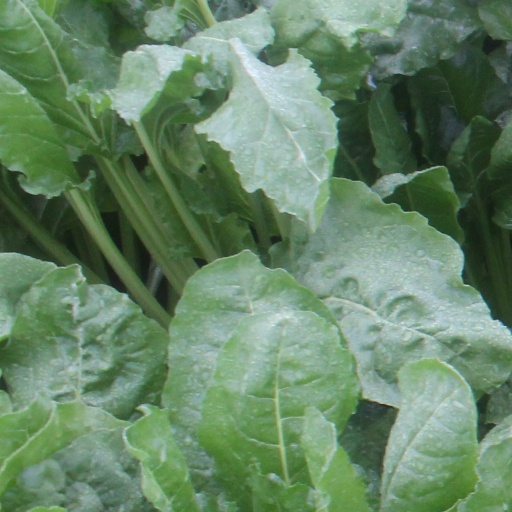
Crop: sugar beet